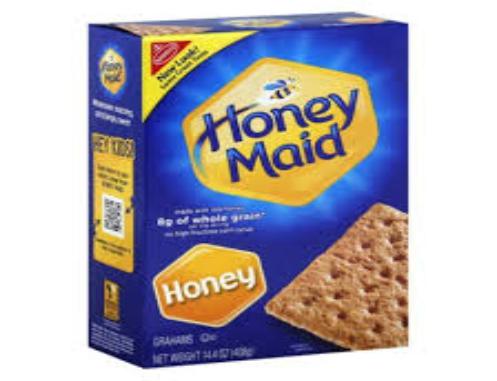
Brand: Honey Graham
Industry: Food